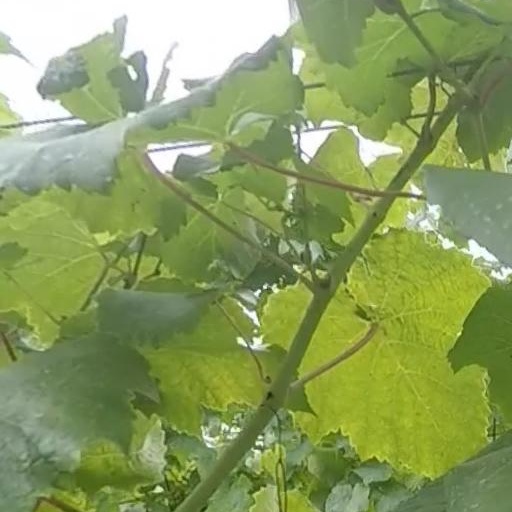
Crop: grape